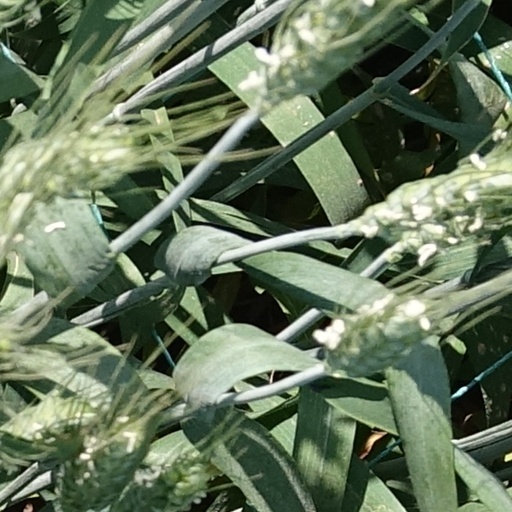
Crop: wheat